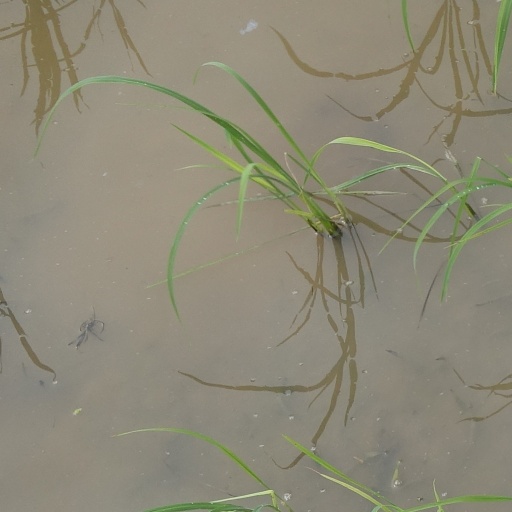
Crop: rice